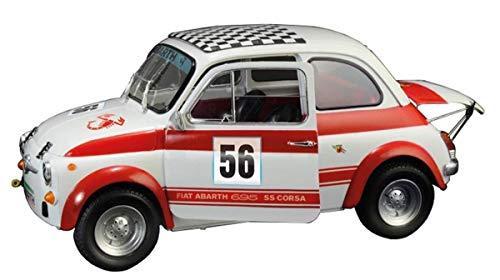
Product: Italeri 4705S 1: 12 Fiat Abarth 695 SS/ Assetto Corsa Model Building Kit
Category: Toys & Games | Hobbies | Models & Model Kits | Pre-Built & Diecast Models | Vehicles
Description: Fiat Barth 695 SS/As set to corsa model kit.
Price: $159.93
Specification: ProductDimensions:56x28x11.5inches|ItemWeight:4.85pounds|ShippingWeight:2.87pounds(Viewshippingratesandpolicies)|ASIN:B07J49F5R9|Itemmodelnumber:4705S|Manufacturerrecommendedage:14yearsandup